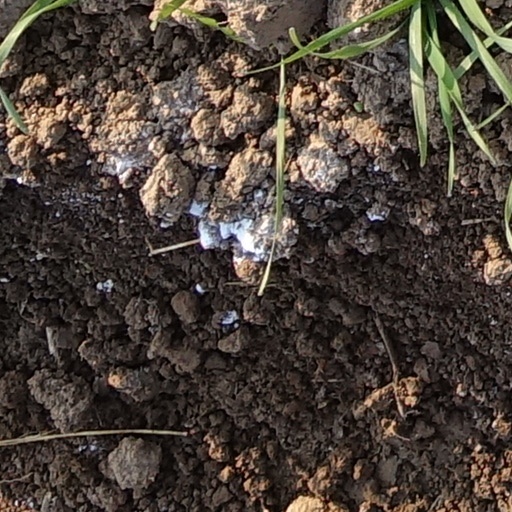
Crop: wheat